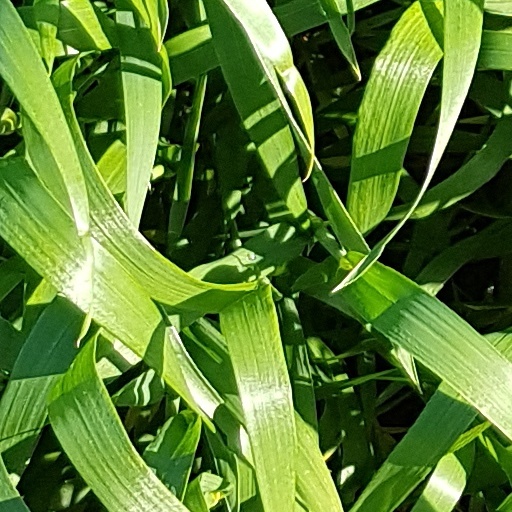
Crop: wheat